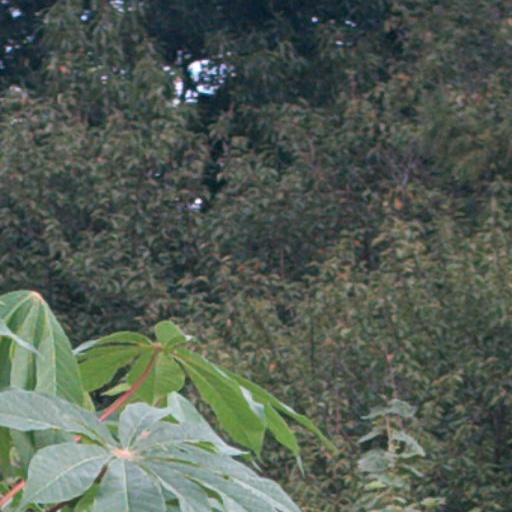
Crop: cassava